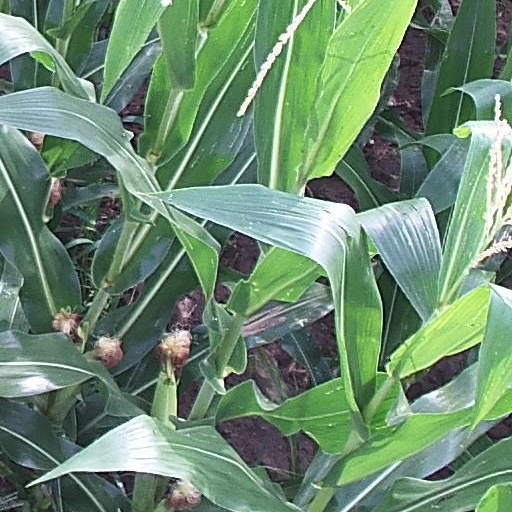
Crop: maize; corn